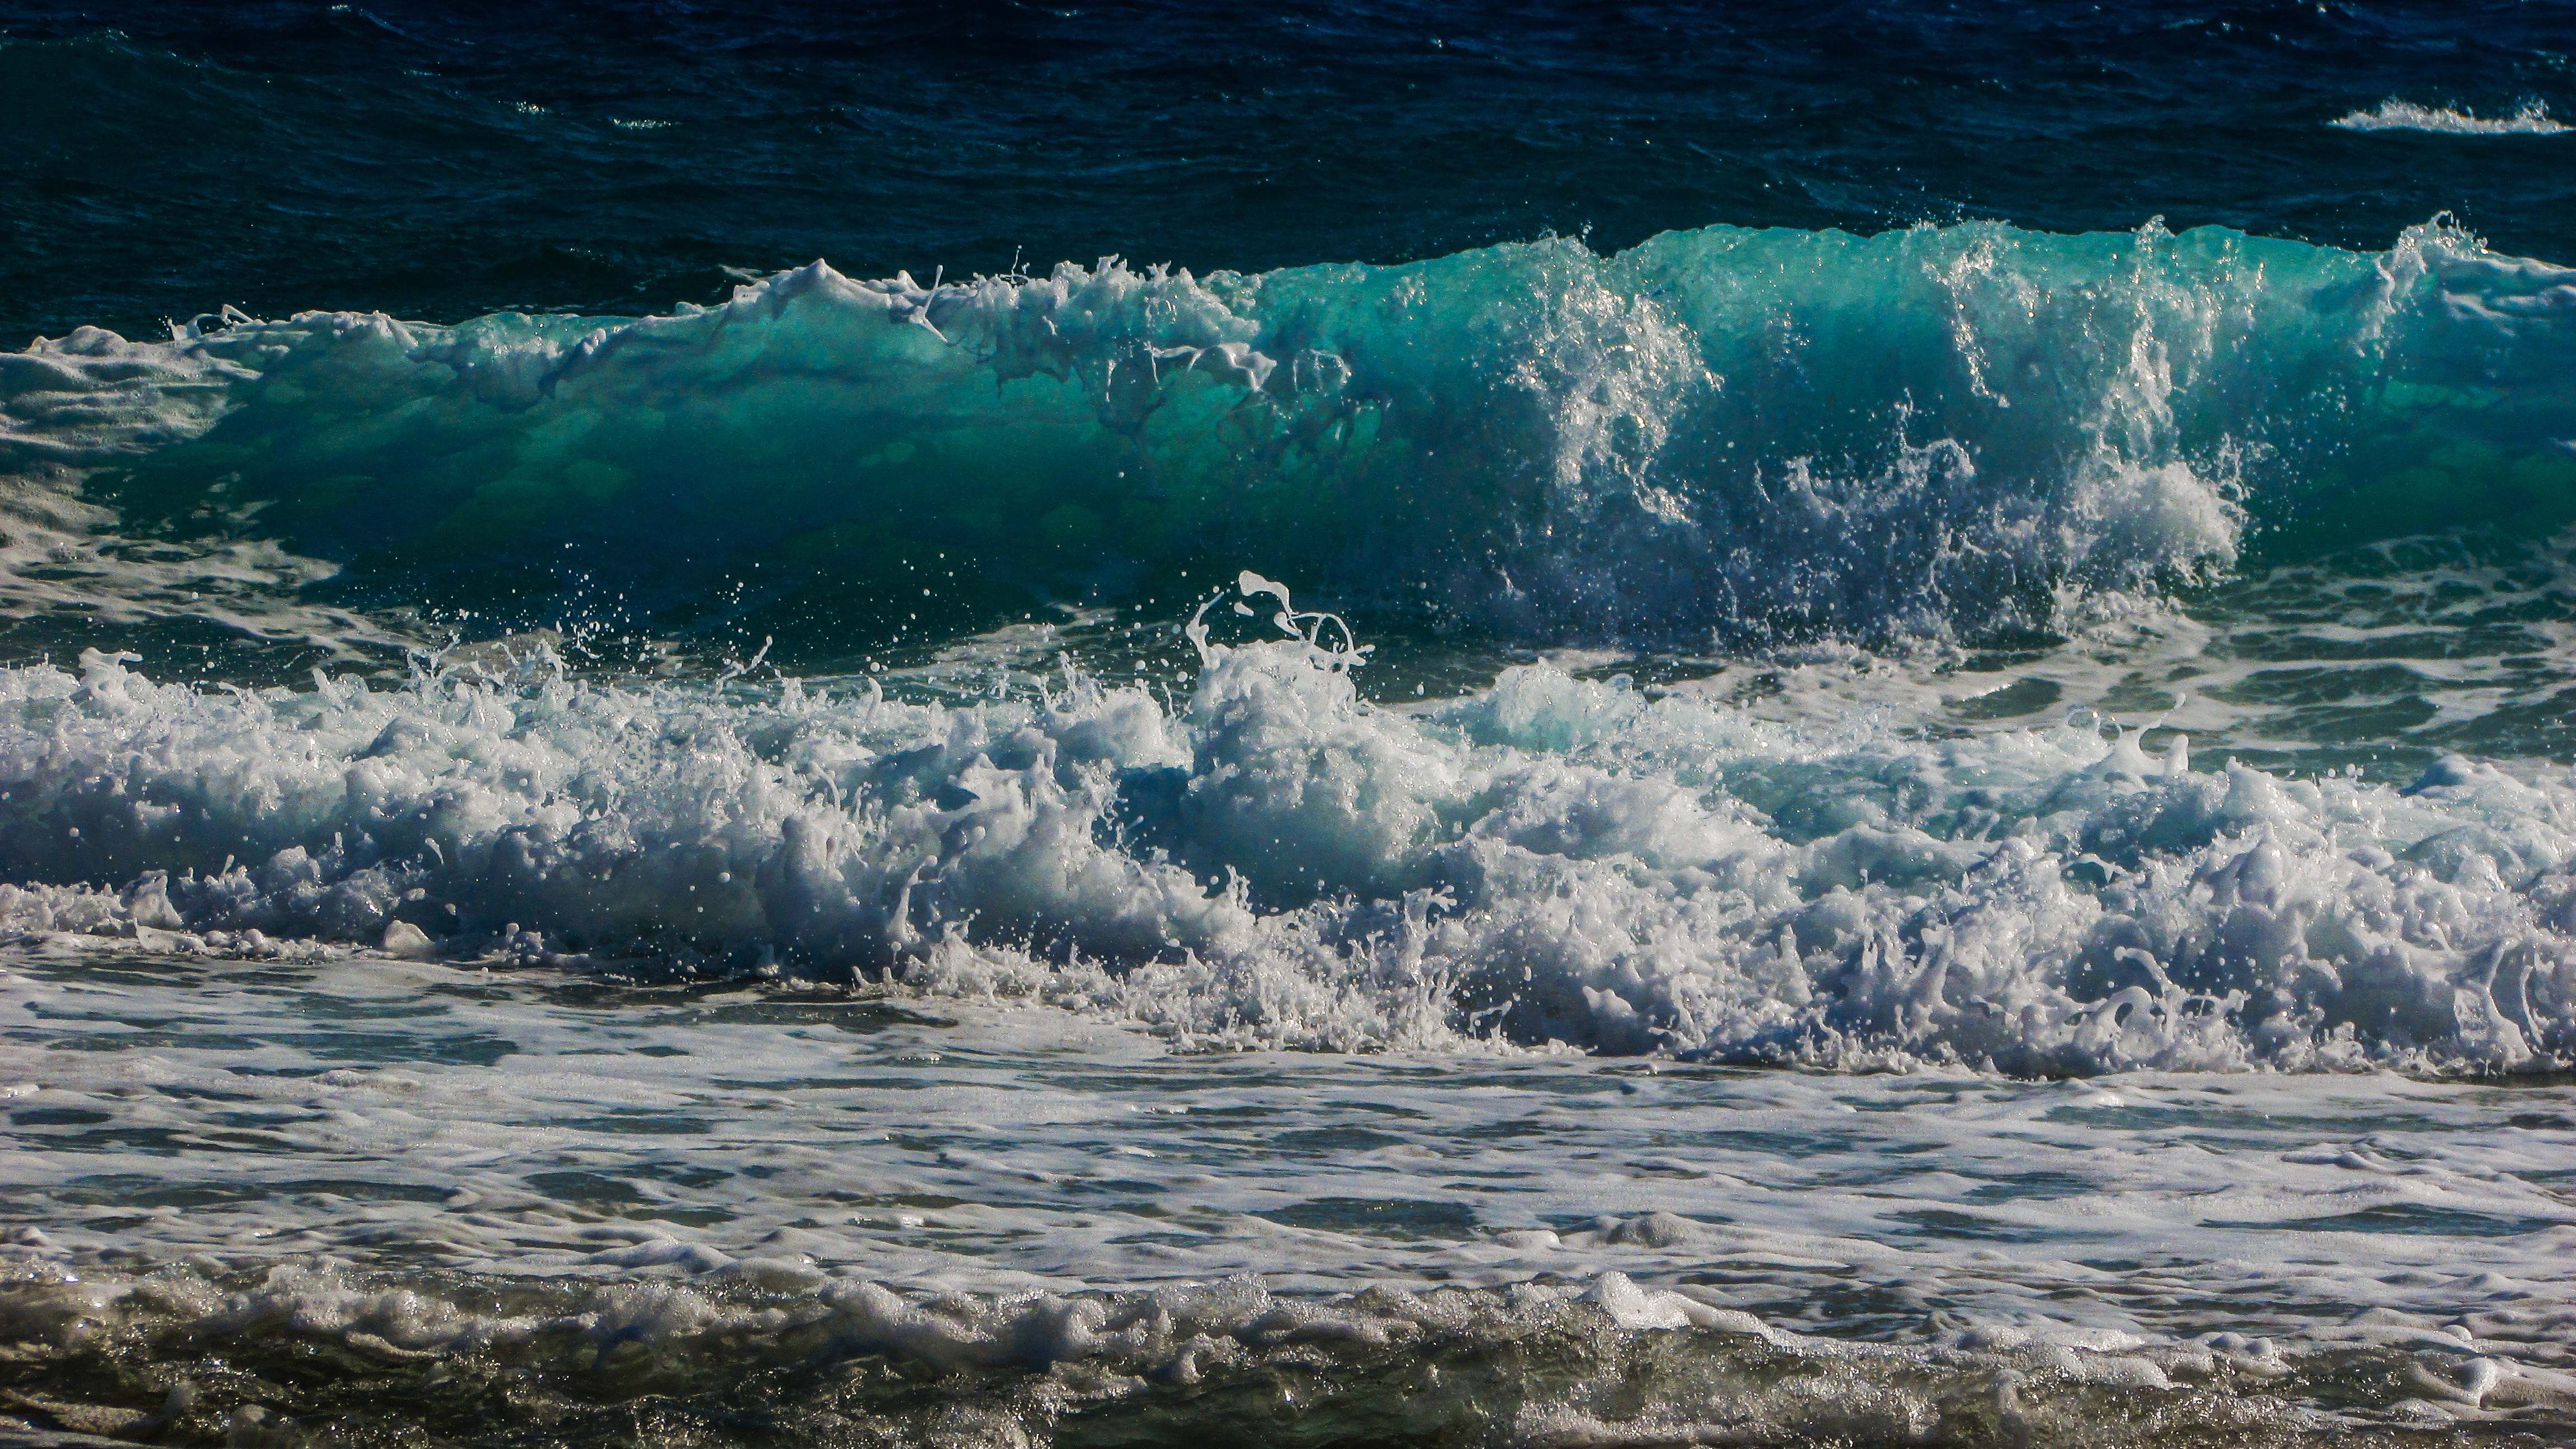
sea, coast, water, ocean, liquid, shore, wave, foam, splash, spray, rapid, energy, smashing, wind wave